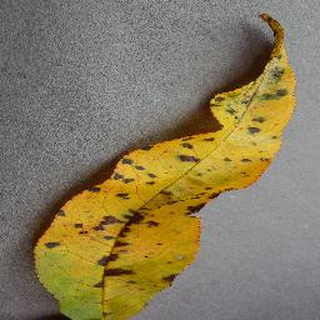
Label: peach_bacterial_spot